Icelandic Junior College Mathematics Competition

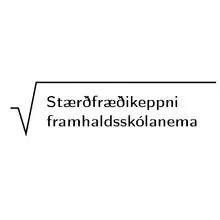
The logo of Stærðfræðikeppni Framhaldsskólanema.

Icelandic Junior College Mathematics Competition is an annual mathematical olympiad first held in the winter of 1984–1985. It is hosted by the Icelandic Mathematical Organization and the Natural Sciences's Teacher Association, and the largest competition of its kind in the country. Its goals include increasing the interest of Icelandic secondary school students towards mathematics, and other fields built on a mathematical foundation.